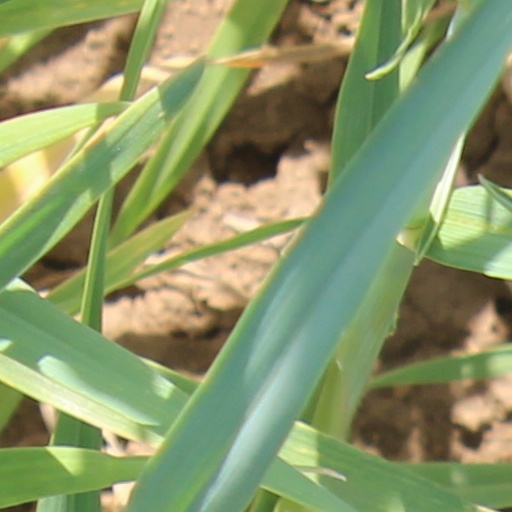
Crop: wheat